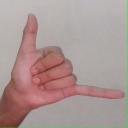
अक्षर: द